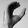
ASL letter: C